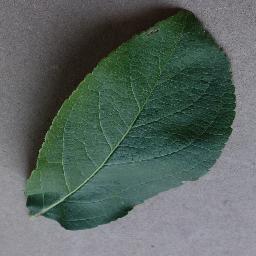
Label: Apple___healthy